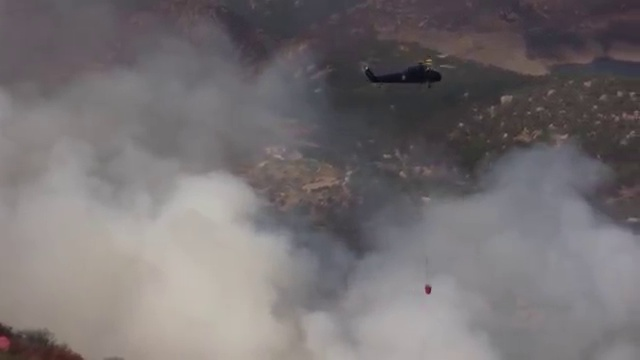
Fire: no
Smoke: yes